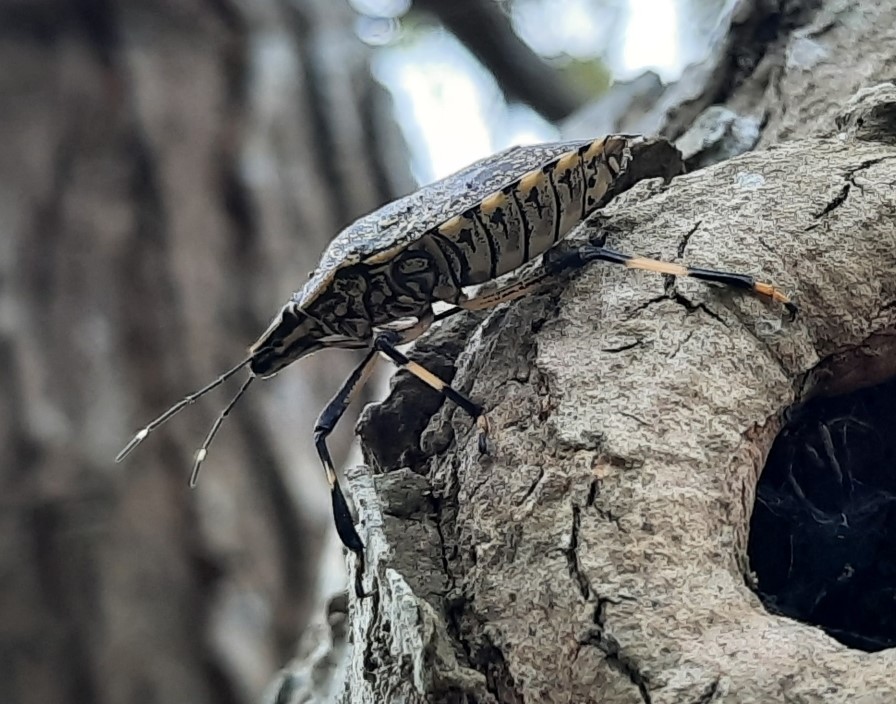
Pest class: stink_bug